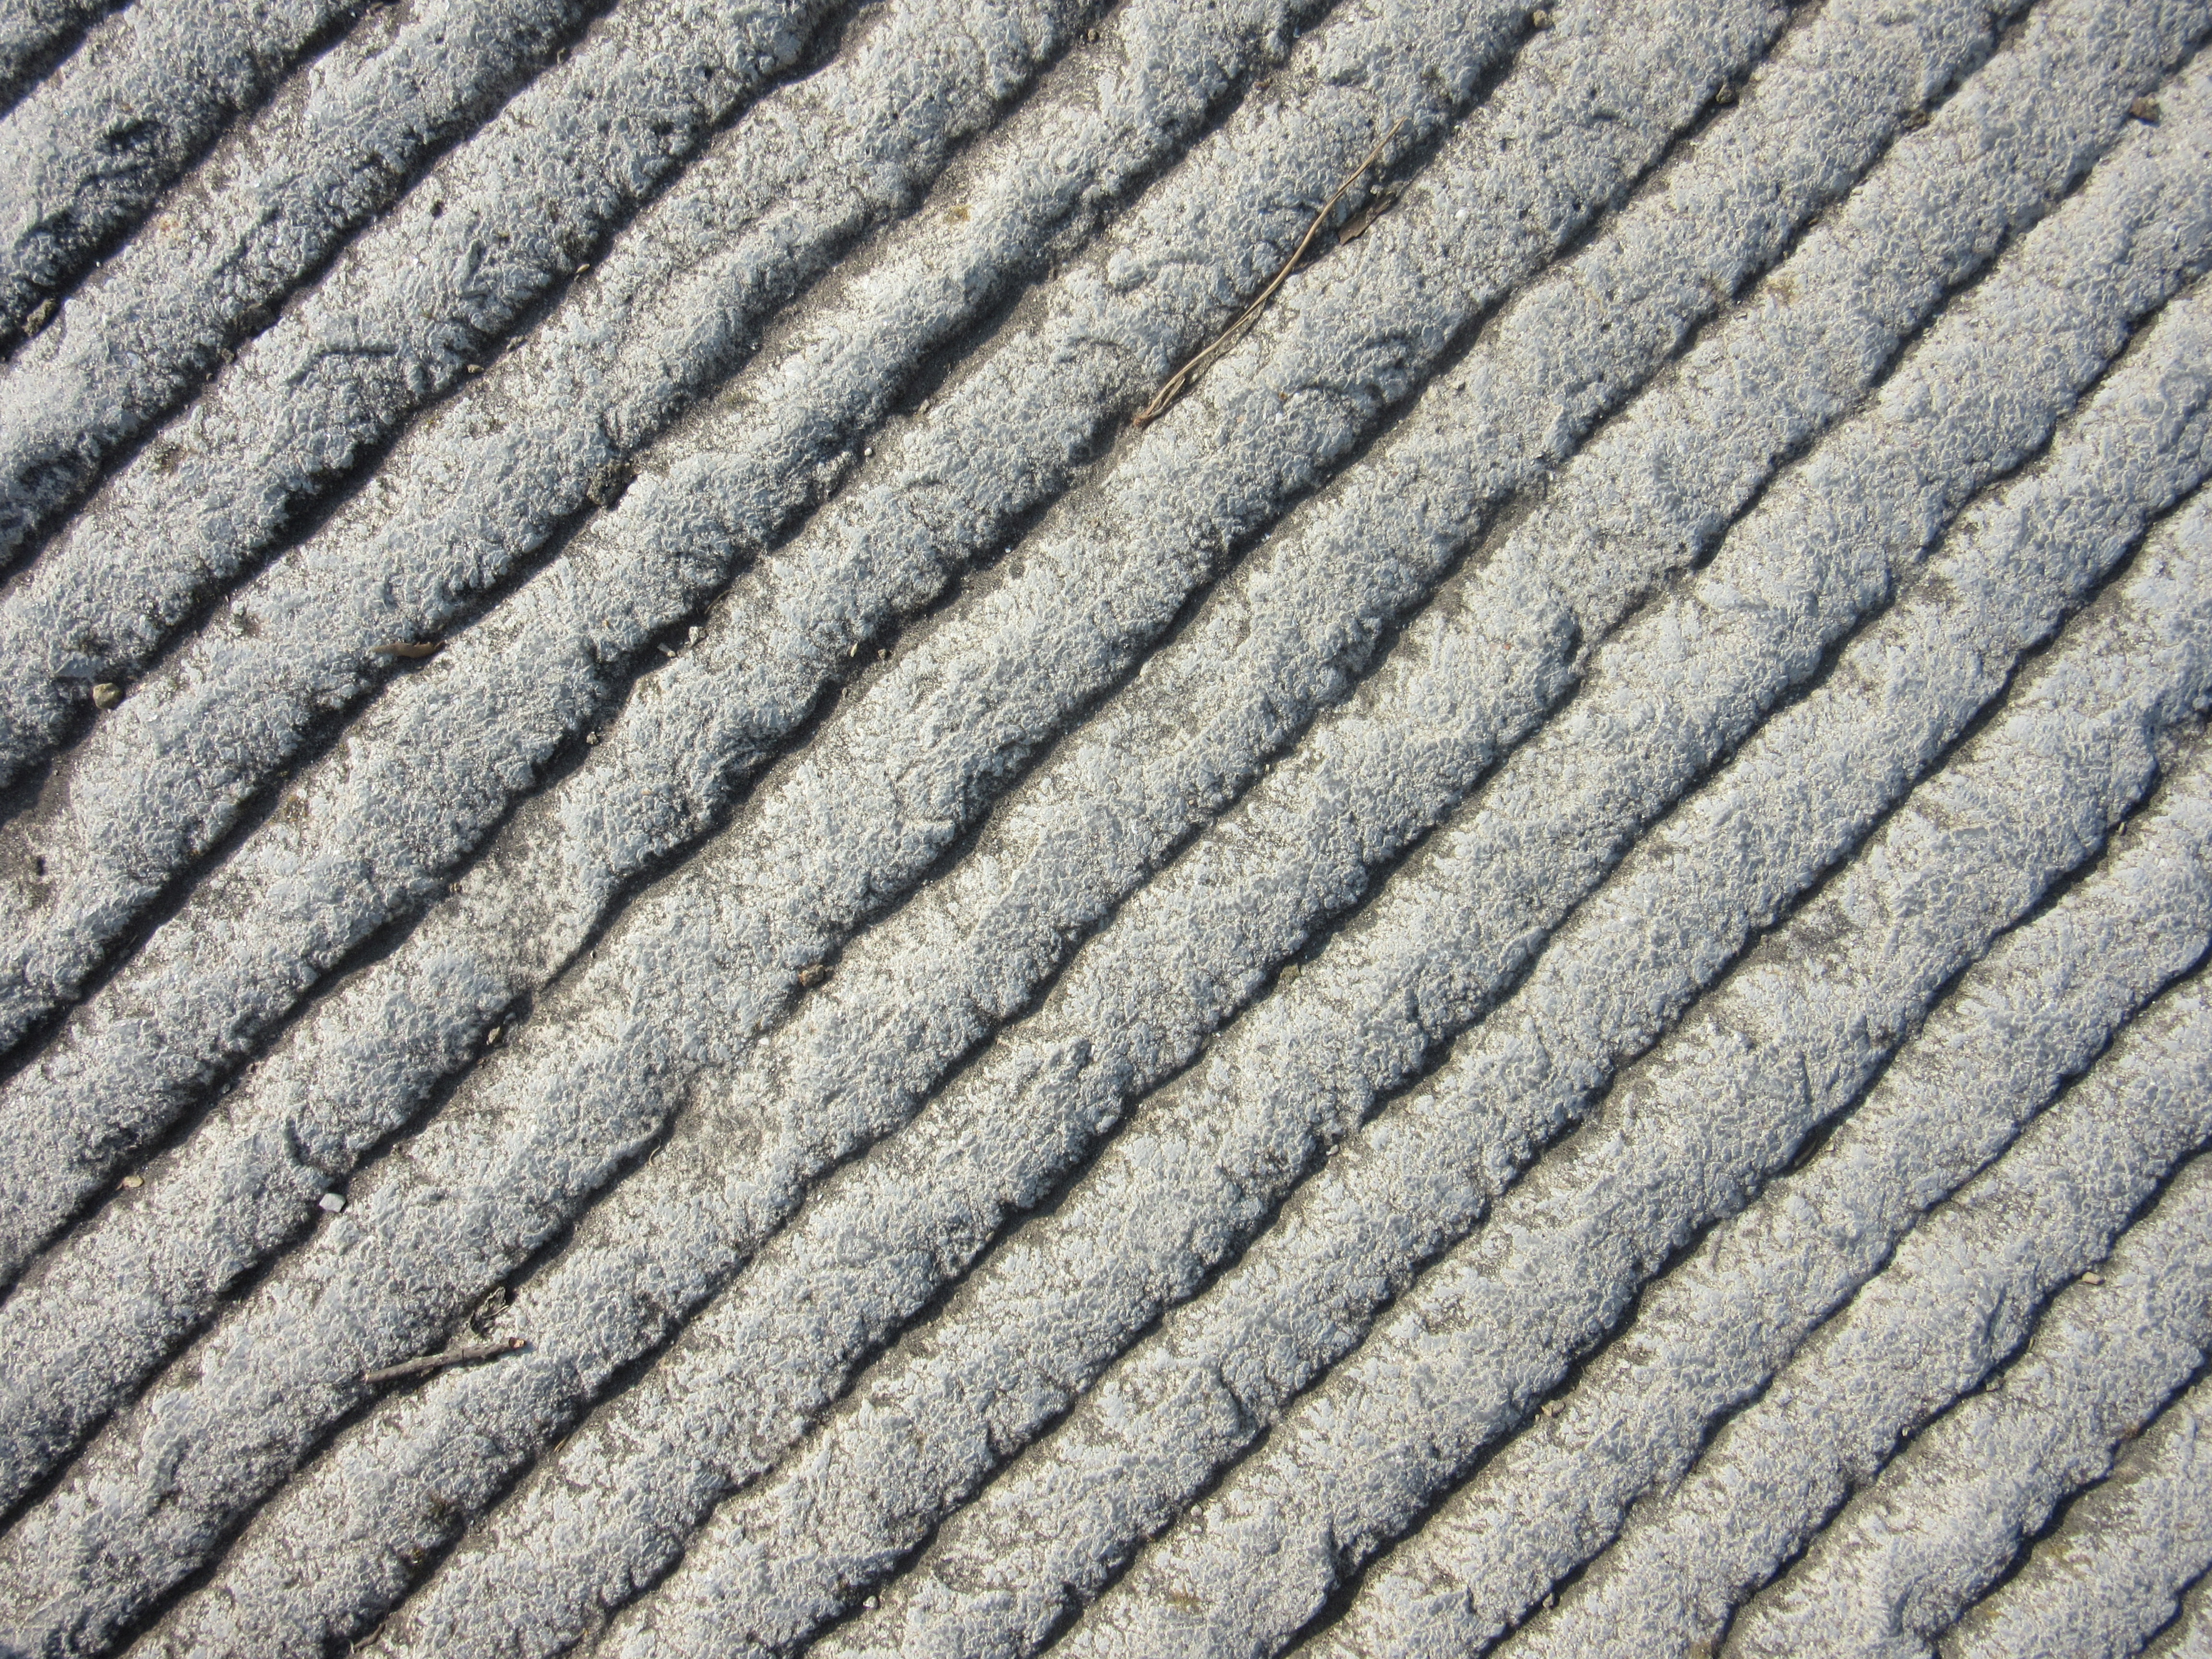
sand, ground, texture, floor, wall, stone, asphalt, pattern, line, soil, material, grey, grooves, flooring, road surface, steinplatte, scuffed